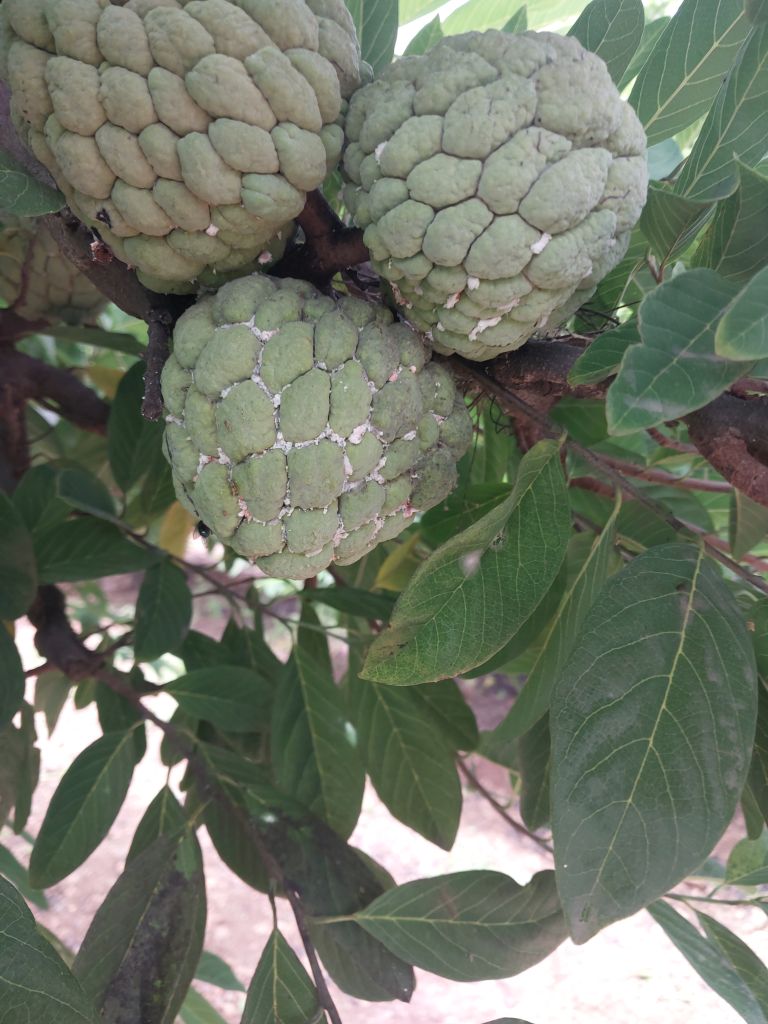
Disease label: Mealy Bug